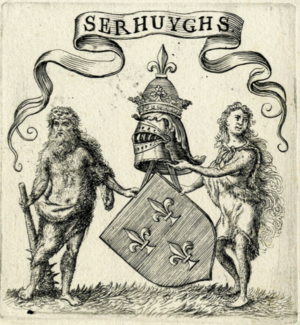
Gravure du blason du lignage Serhuyghs, l'un des sept lignages de Bruxelles, de 1663 trouvé dans (J.-B. Christyn) - Iurisprudentia heroica sive de iure Belgarum [...] - Bruxellis, Balthasar Vivien, 1663.
Le Lignage Serhuyghs ou Serhuygs est l'un des sept Lignages de Bruxelles.